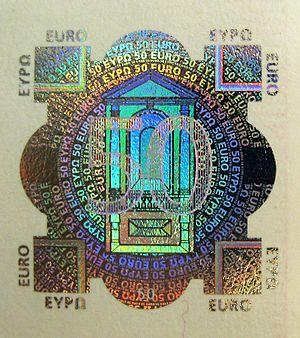
Les billets de banque en euros sont émis par les banques centrales nationales des États membres de l'Eurosystème ou par la Banque centrale européenne et sont en circulation depuis le 1ᵉʳ janvier 2002.
Un hologramme de sécurité est un élément imprimé tridimensionnel très difficile à falsifier en raison de la complexité et du coût de la technologie utilisée pour sa fabrication. Il est employé pour garantir l'authenticité de documents comme des billets de banque, des passeports, des cartes de crédit, des étiquettes de produits de luxe, des œuvres d'art, des billets de spectacle, etc. Malgré son nom, il ne s'agit pas d'un véritable hologramme.
Le billet de 50 euros est le quatrième billet en euros par ordre croissant de valeur. Mis en circulation en 2002, il est utilisé par plus de 340 millions de personnes dans les 22 pays dont l'euro est la monnaie unique, 20 pays l'ayant adopté officiellement.